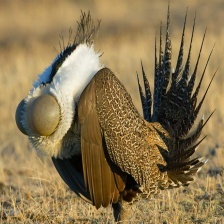
Species: GREATOR SAGE GROUSE
Scientific name: CENTROCERCUS UROPHASIANUS
ImageNet parent category: black_grouse